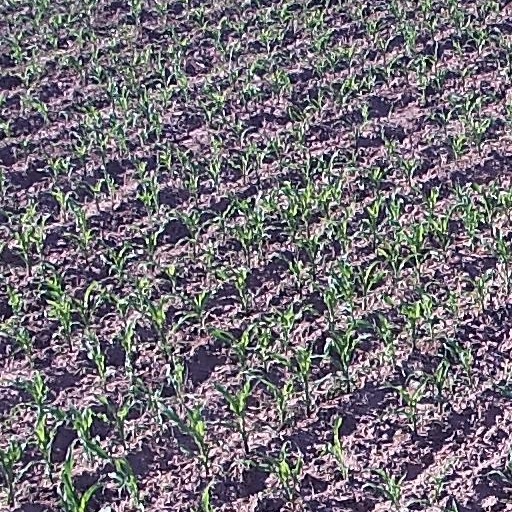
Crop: maize; corn